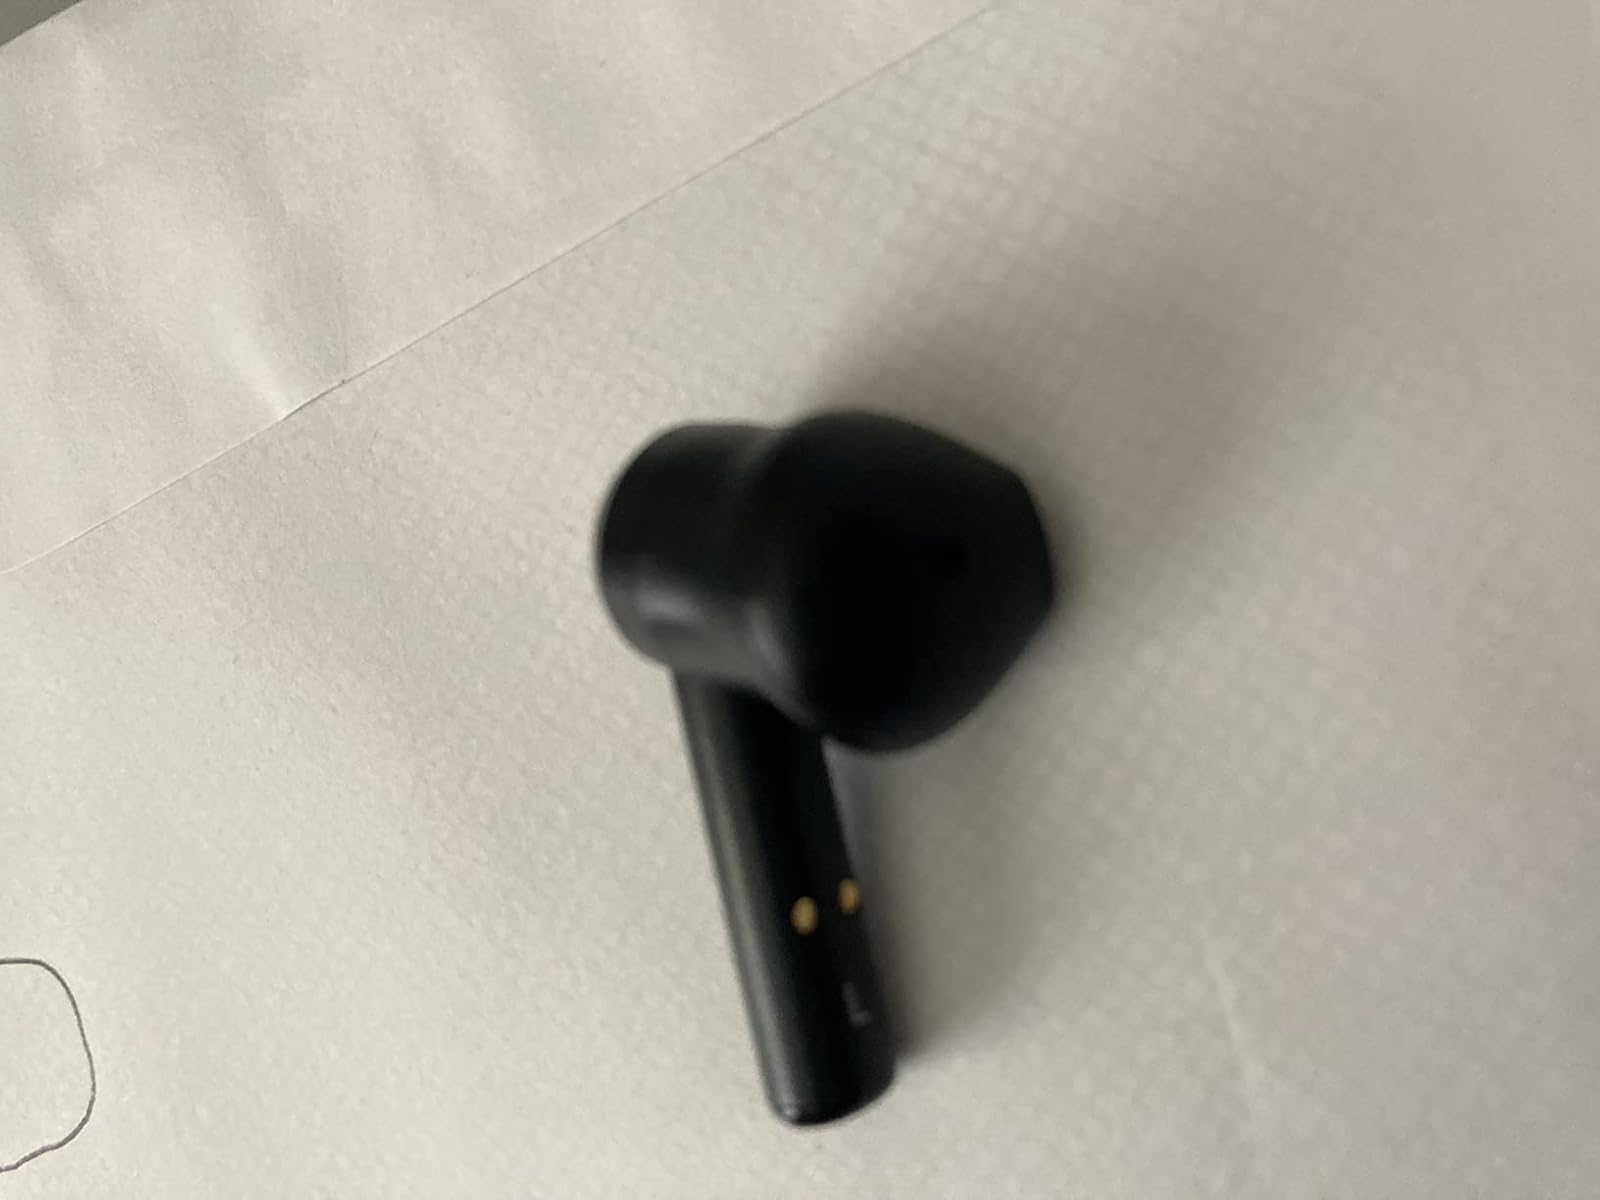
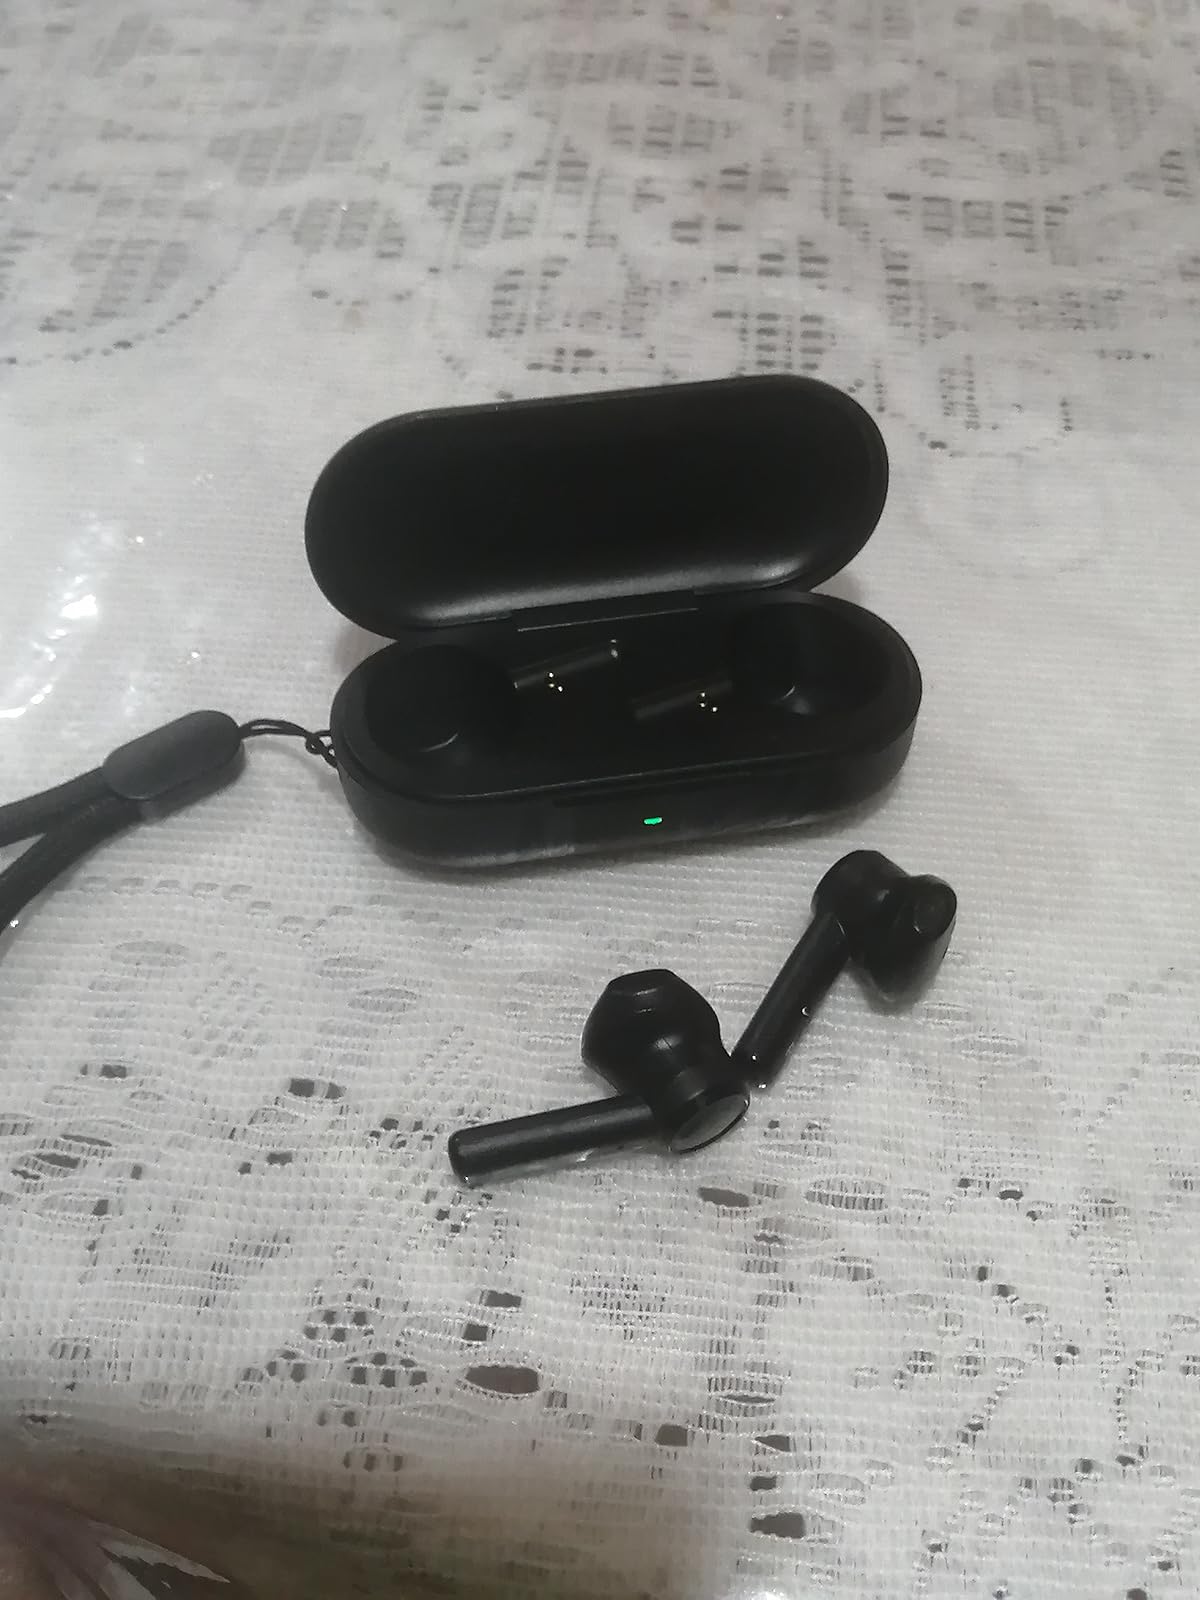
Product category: earbuds
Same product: yes